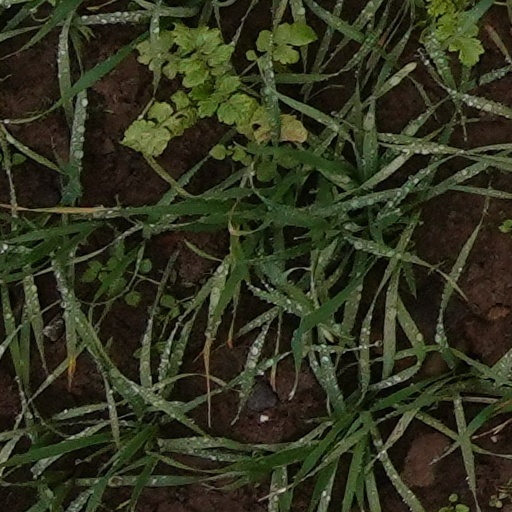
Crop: wheat